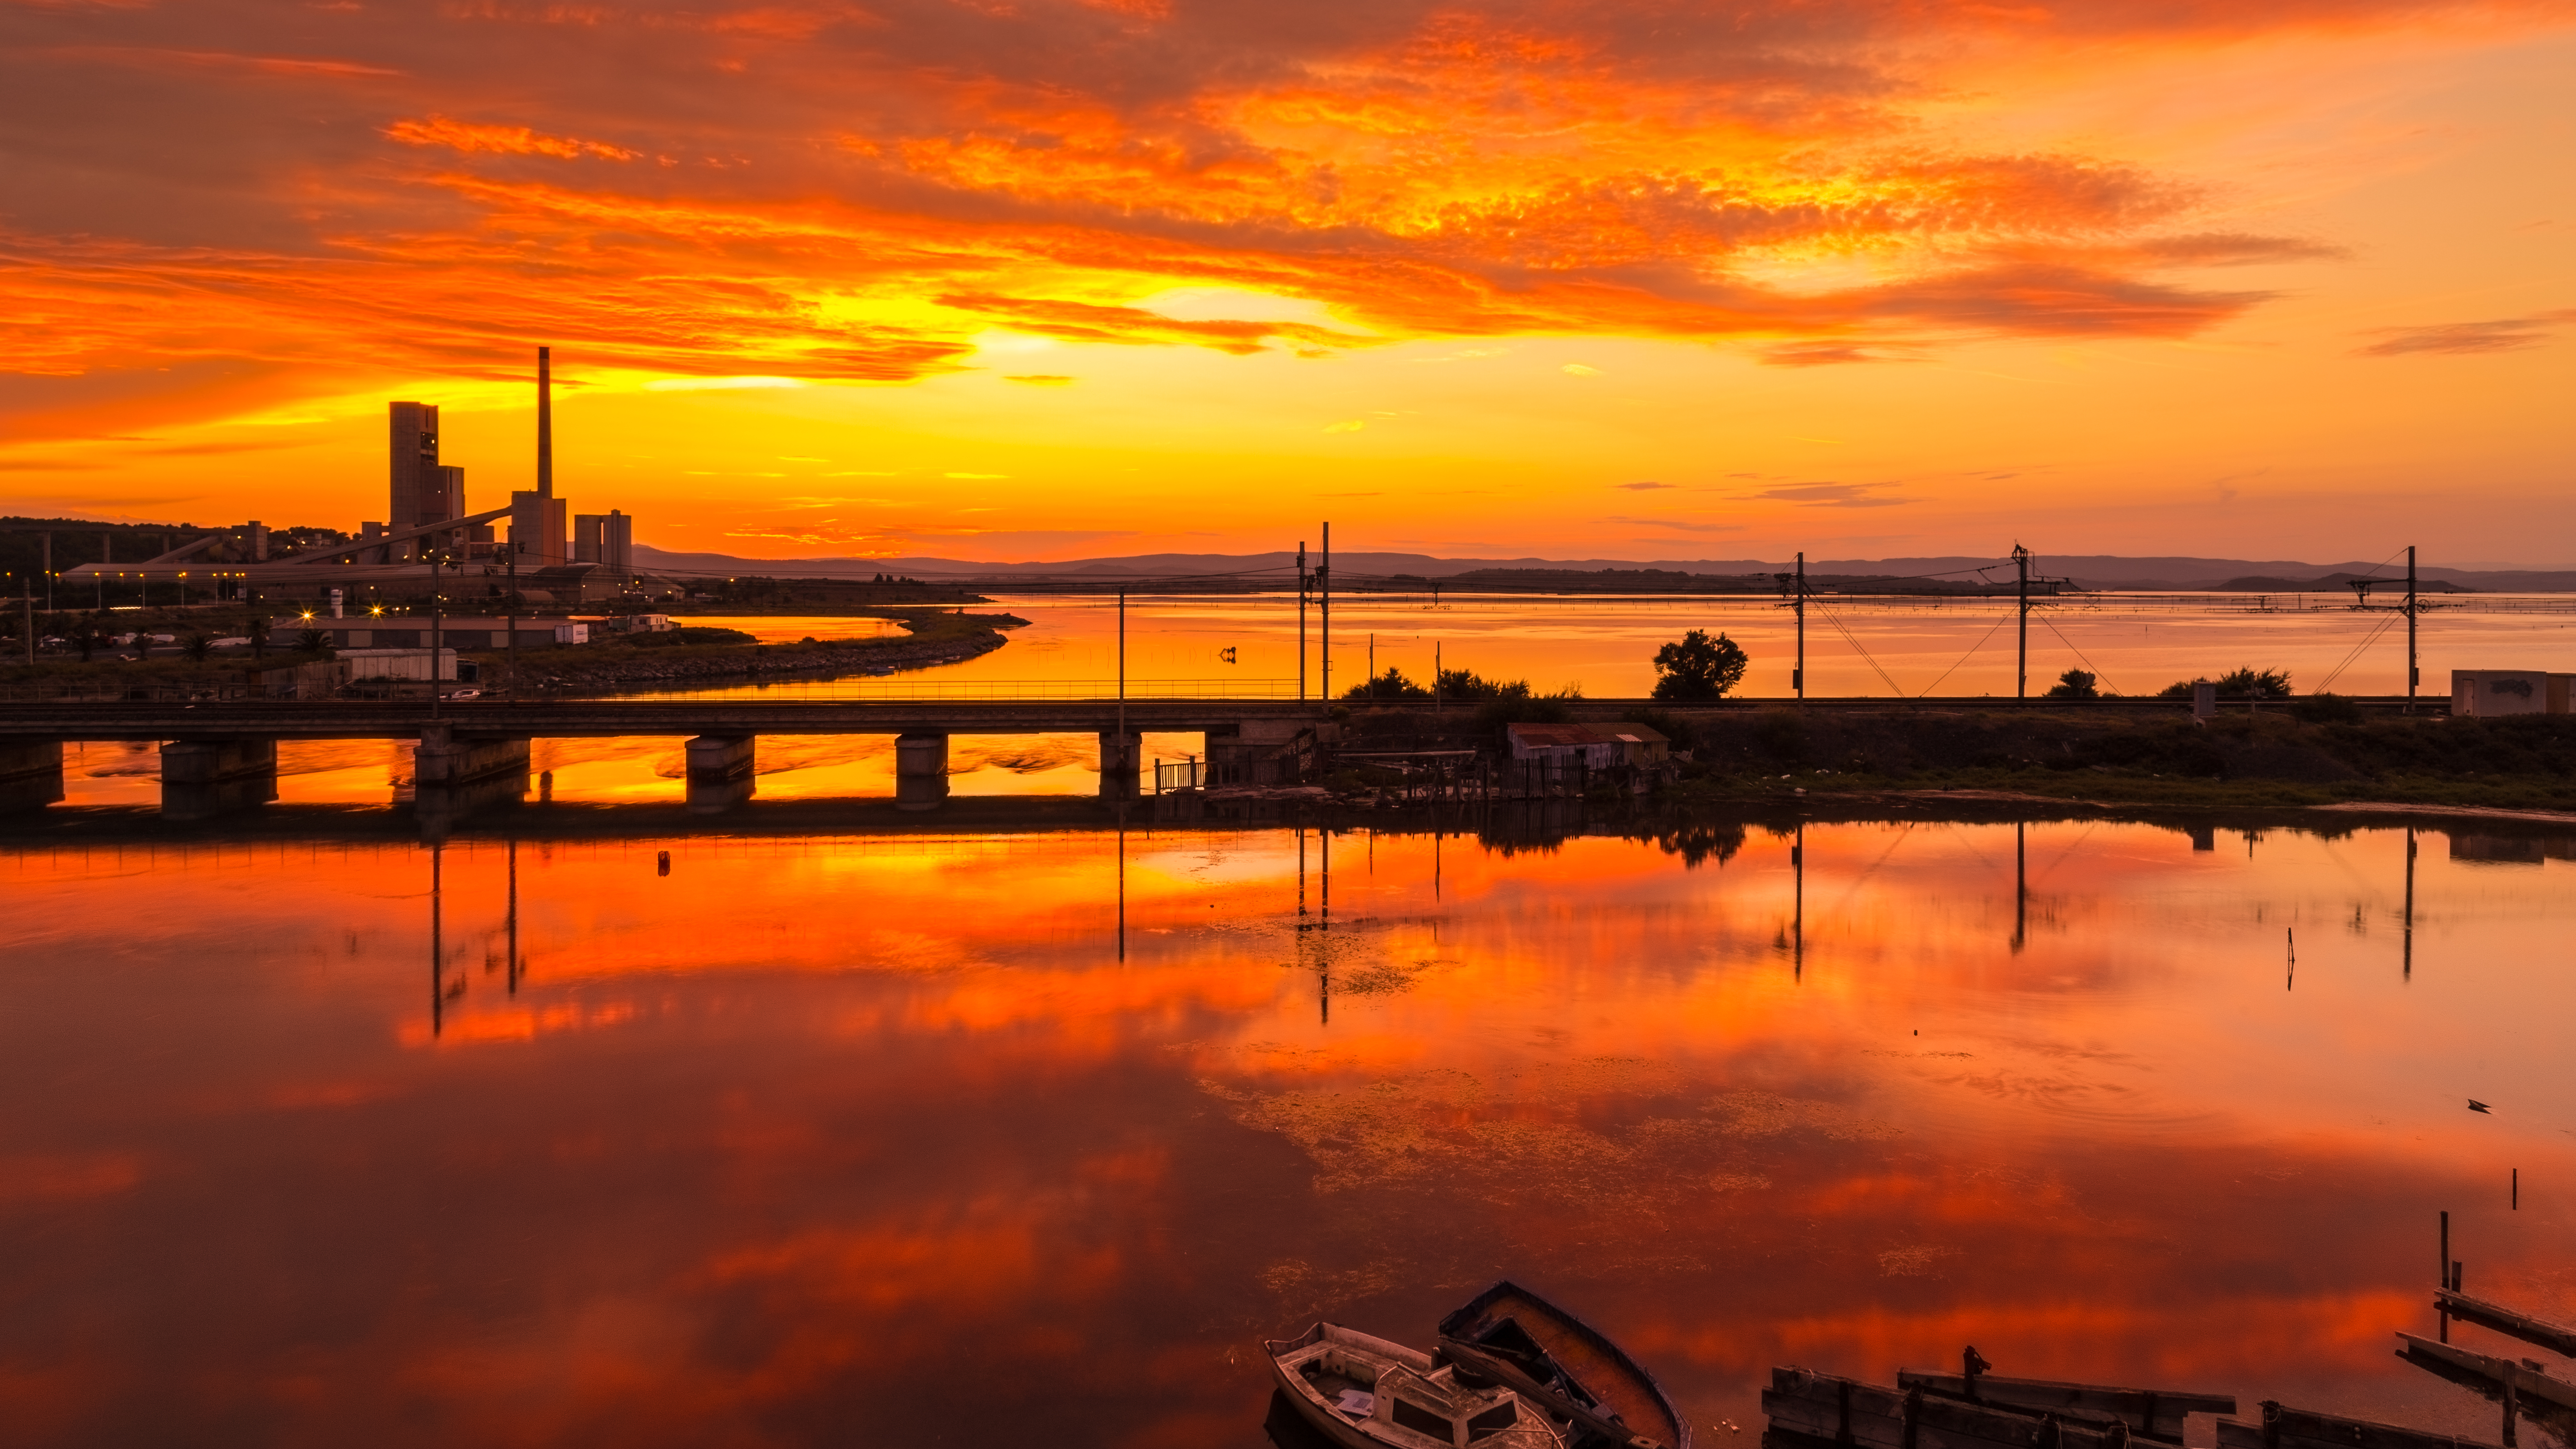
sea, horizon, cloud, sun, sunrise, sunset, morning, dawn, pier, dusk, evening, reflection, afterglow